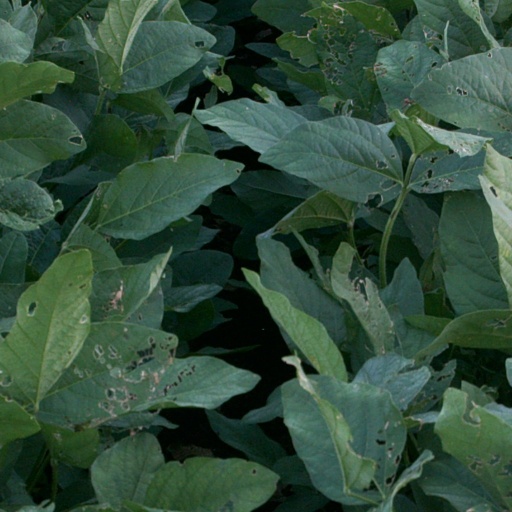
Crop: soybean